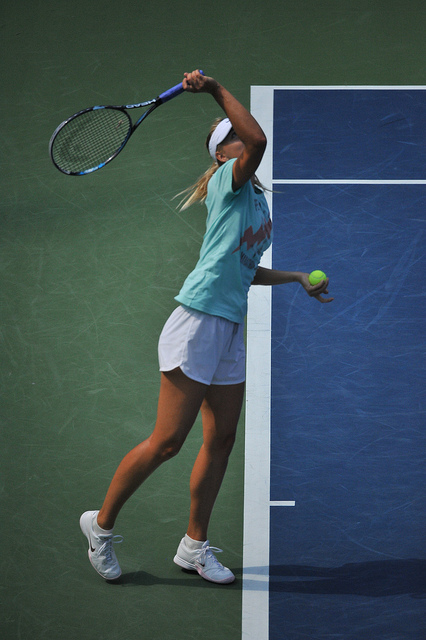
vận động viên tennis nữ đang cầm vợt thi đấu trên sân